Natasha Asghar

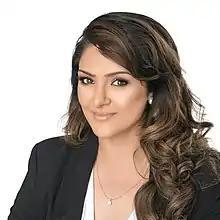
Natasha Asghar in 2021

Natasha Asghar is a Welsh Conservative Party politician who has served as Member of the Senedd for the South Wales East region since 2021, and Shadow Cabinet Secretary for Education since December 2024. Her father Mohammad Asghar represented the same constituency until his death in 2020. She is the first female ethnic minority member of the Senedd. She was awarded devolved politician at the House of Commons for he work in relation to the 20MPH campaign in Wales in 2024 and she was also awarded the Iron Lady Award in the House of Lords for her contribution in politics.